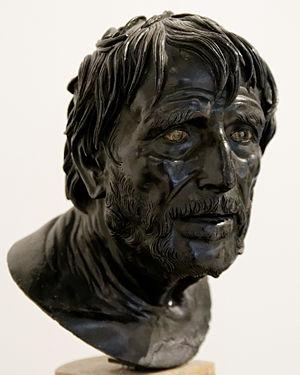
Portrait d'homme, probablement un poète ou un philosophe.